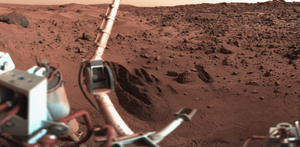
Le programme Viking est un programme spatial de la NASA qui a posé les premiers engins américains sur le sol martien. Dans le cadre de ce programme, deux sondes spatiales identiques, Viking 1 et Viking 2, ont été lancées en 1975 par une fusée Titan équipée d'un dernier étage Centaur à un mois d'intervalle. Chacune de ces missions comprenait un engin destiné à se placer en orbite autour de la planète et un module qui devait se poser sur le sol et mener des investigations en restant fixe. Les objectifs scientifiques étaient de réaliser des images à haute résolution de la surface de la planète, de déterminer la structure et la composition de l'atmosphère et d'identifier éventuellement la présence de la vie sur Mars.